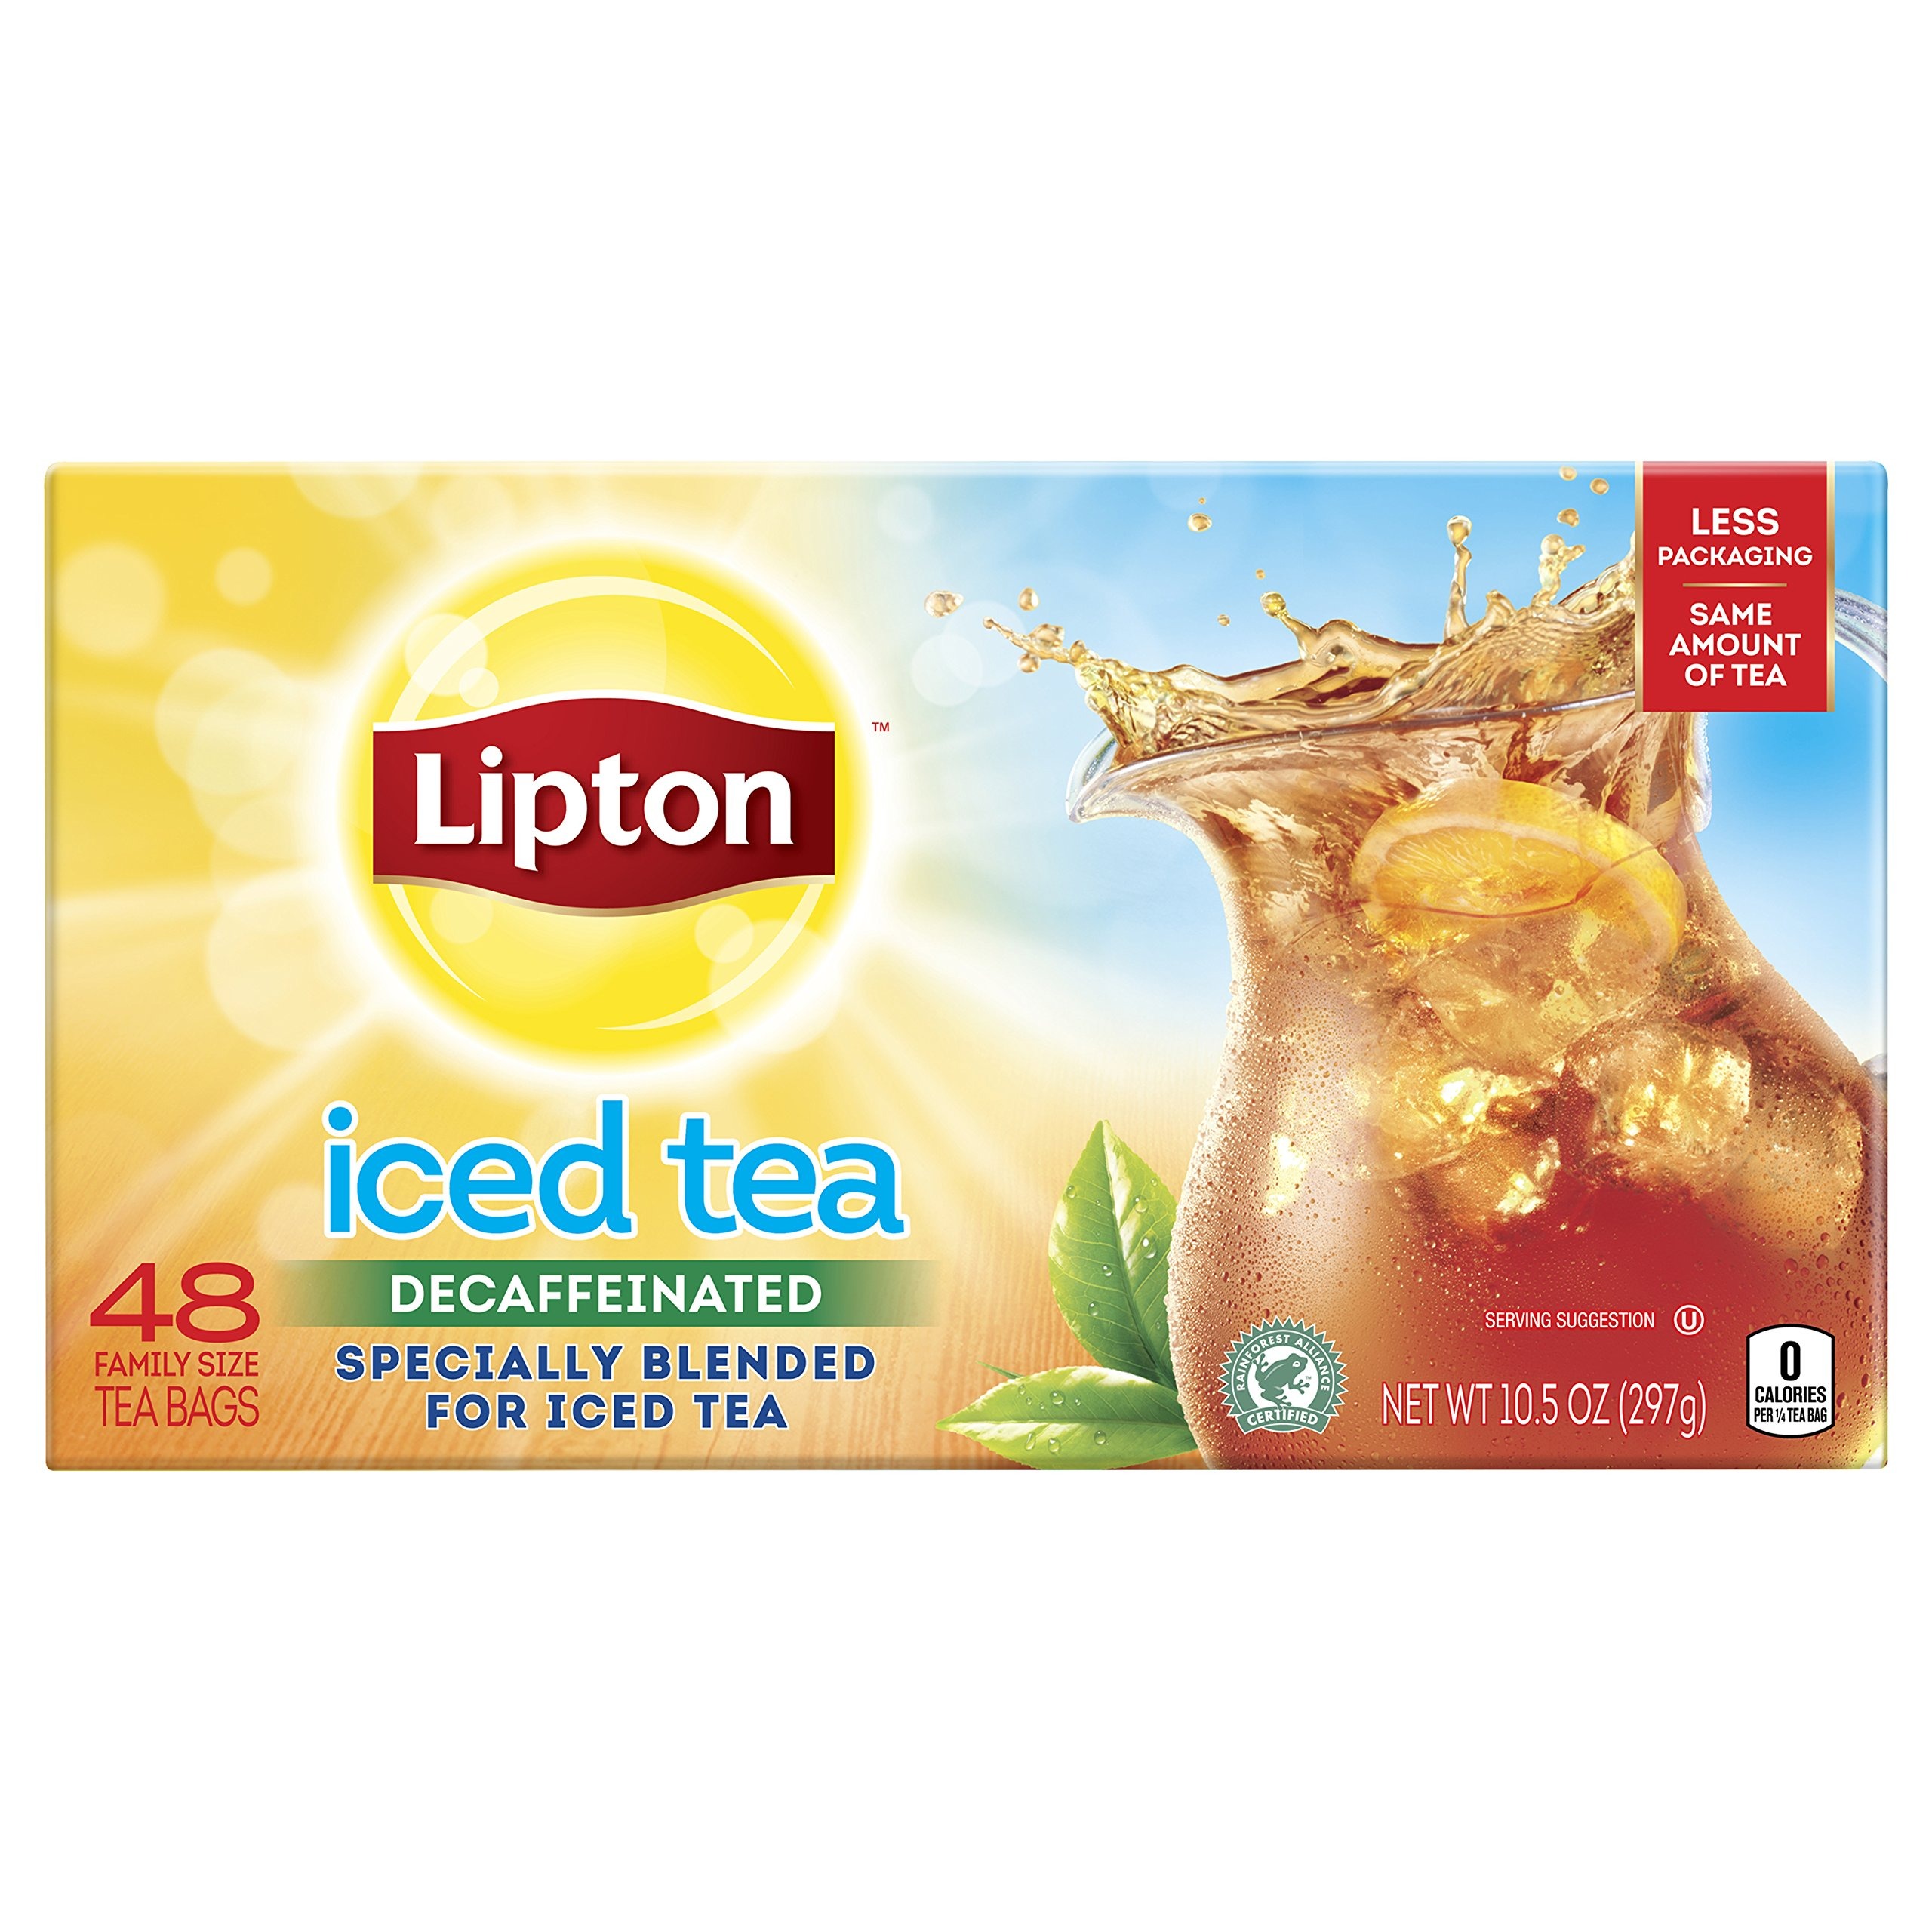
Item Name: Lipton Black Tea
Bullet Point 1: Lipton Black Tea, lipton tea
Bullet Point 2: Lipton, black tea
Bullet Point 3: Black Tea, lipton tea
Bullet Point 4: Tea, black, lipton
Bullet Point 5: Lipton Tea, tea, lipton
Value: 288.0
Unit: Count

Price: 17.84